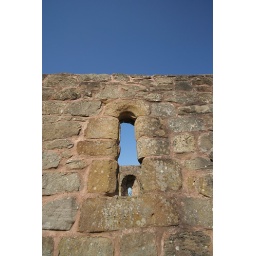
Looking through one of the old windows of a building in Telford Town Park.